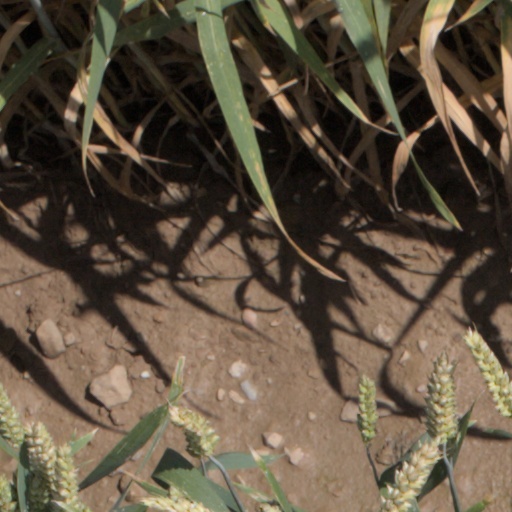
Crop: wheat